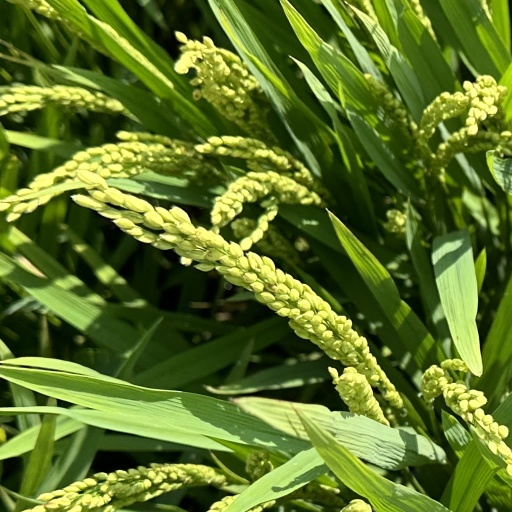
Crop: rice